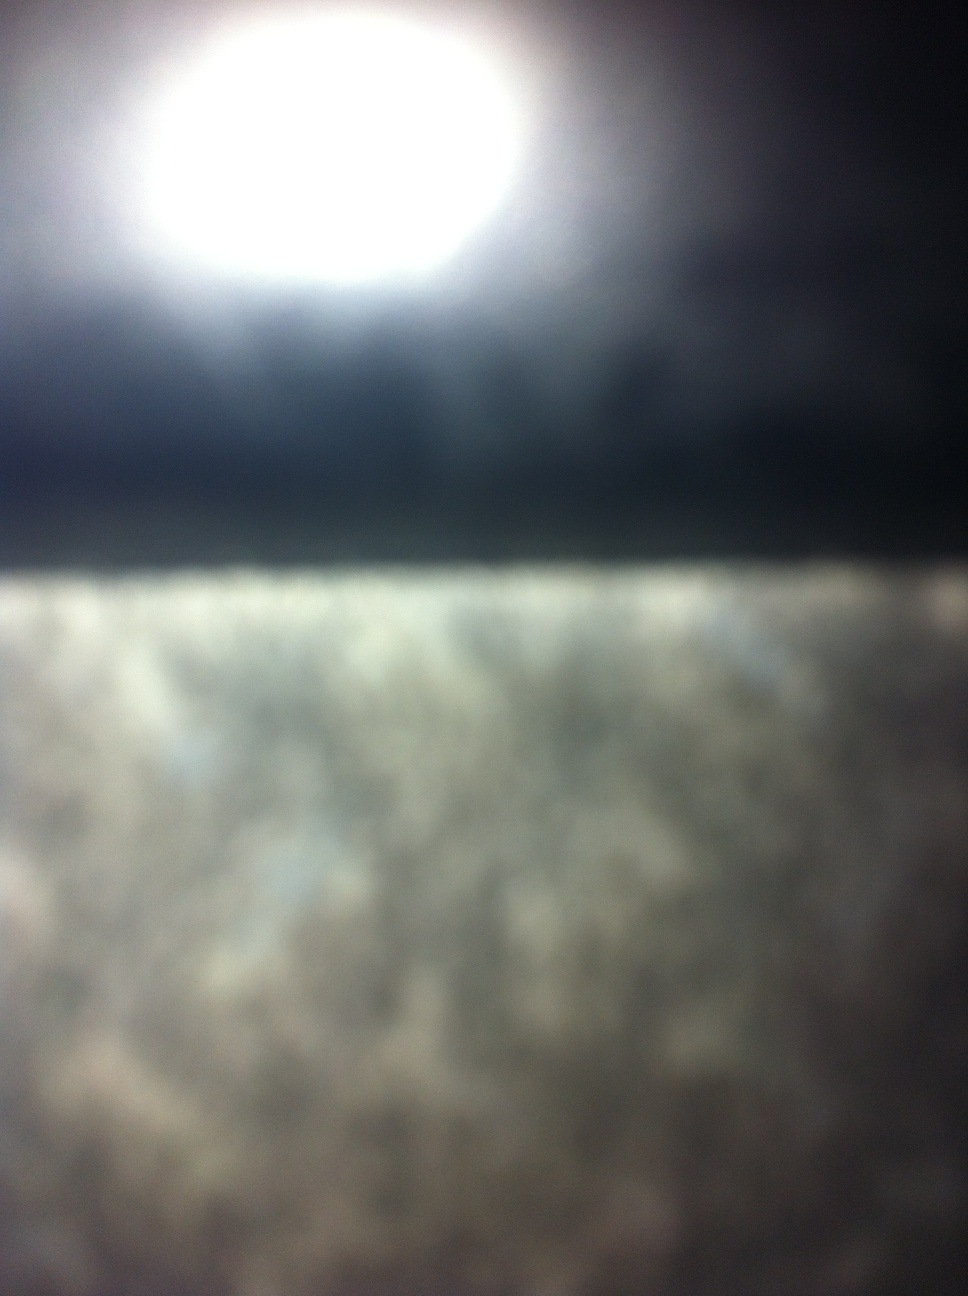Question: What is this?
Answer: unanswerable